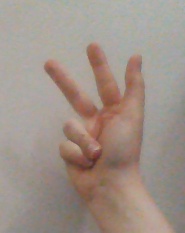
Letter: al